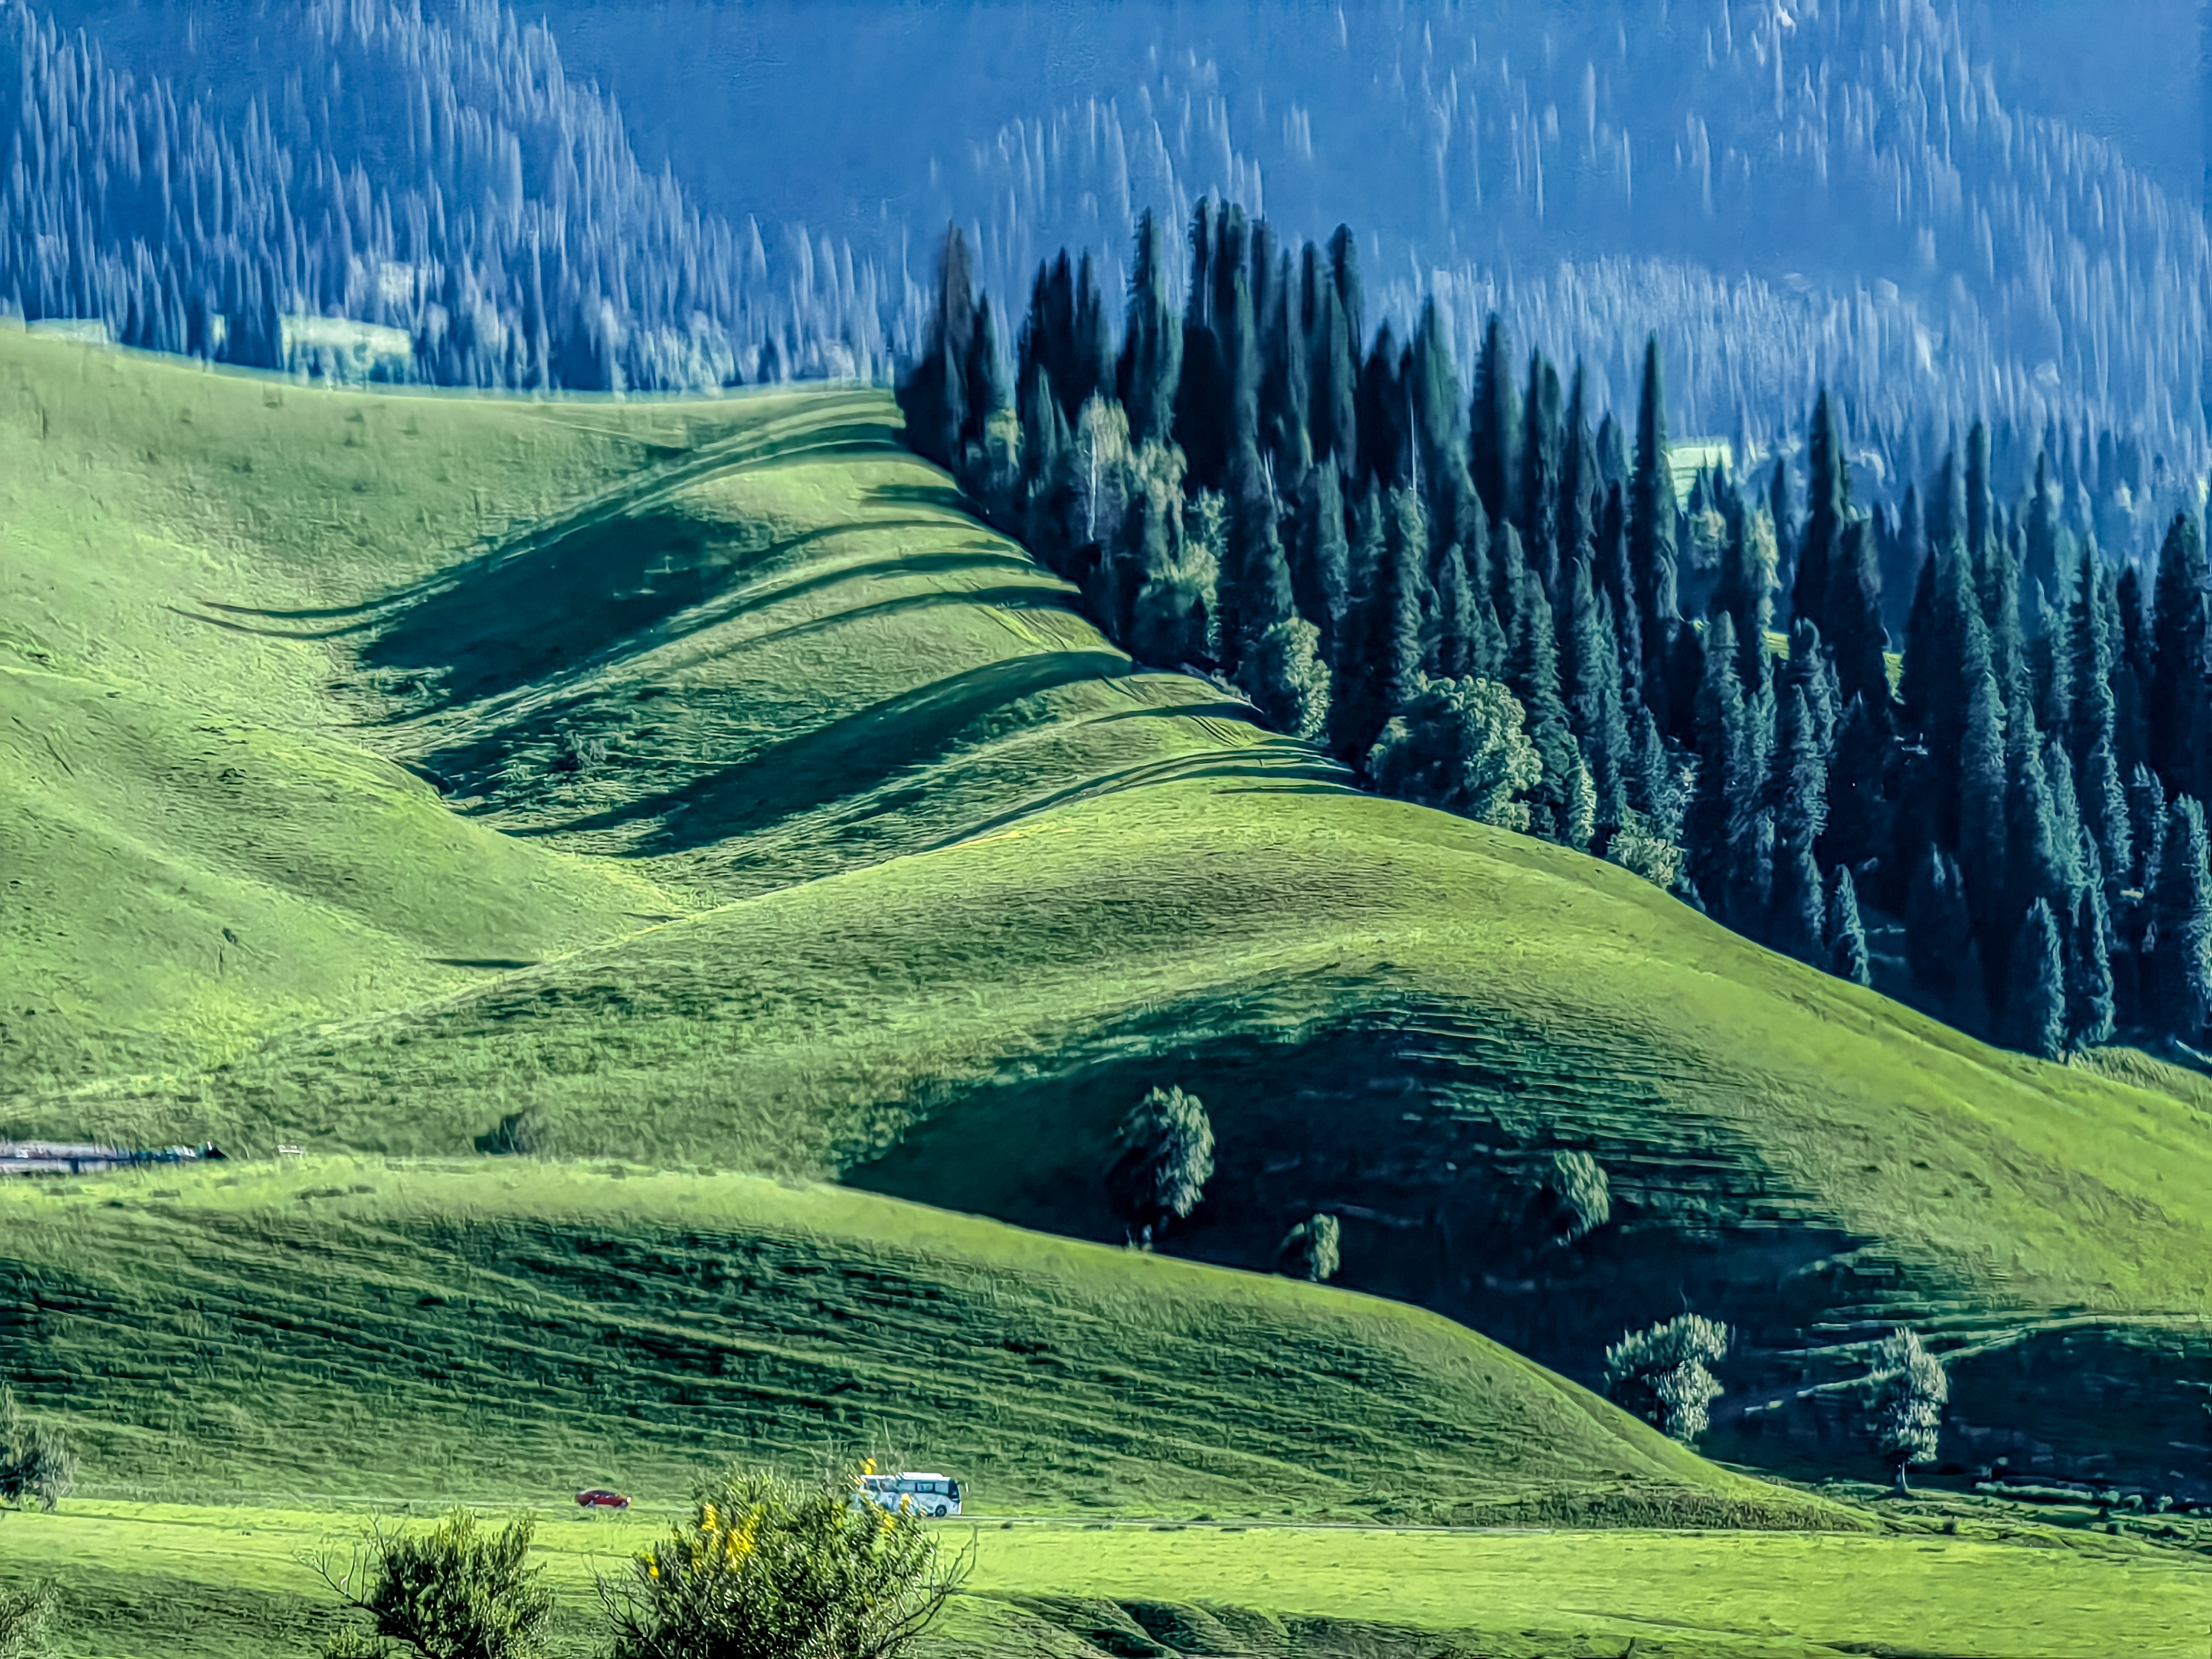
grassland, sky, plant, mountain, nature, People in nature, tree, natural landscape, cloud, slope, highland, biome, terrain, atmospheric phenomenon, grass, plain, mountainous landforms, landscape, mountain range, rural area, meadow, geological phenomenon, valley, road, grass family, hill, agriculture, prairie, forest, field, massif, pasture, plateau, hill station, fell, ridge, wilderness, plantation, conifer, nature reserve, summit, steppe, tropical and subtropical coniferous forests, painting, spruce fir forest, chaparral, tundra, batholith, ar te, soil, mountain pass, village, glacial landform, rock, farm, fir, alps